Brazilian cruzeiro (1942–1967)

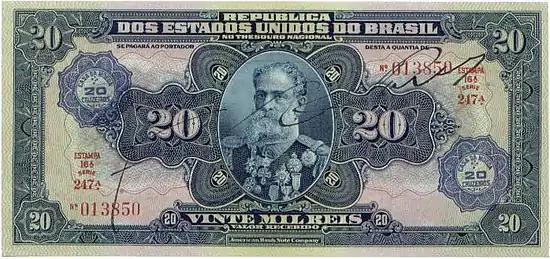
Rs 20$000 banknote overstamped "20 cruzeiros" near the upper left corner.

By 1967 devaluation (inflation) of the cruzeiro had rendered prices unwieldy, so on 13 February 1967 the military government decreed its replacement by a new currency, the cruzeiro novo (NCr$), at a rate of NCr$1 = Cr$1,000.